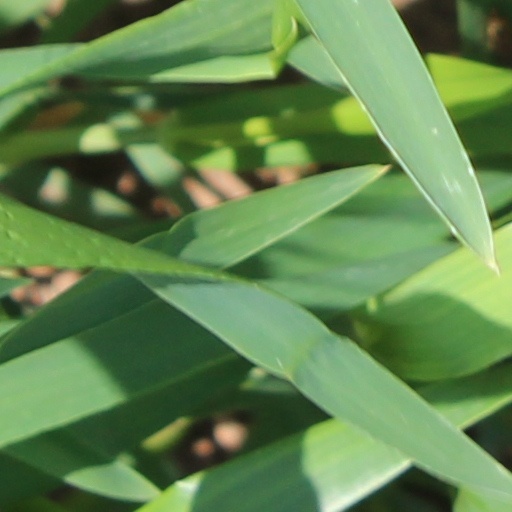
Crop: wheat